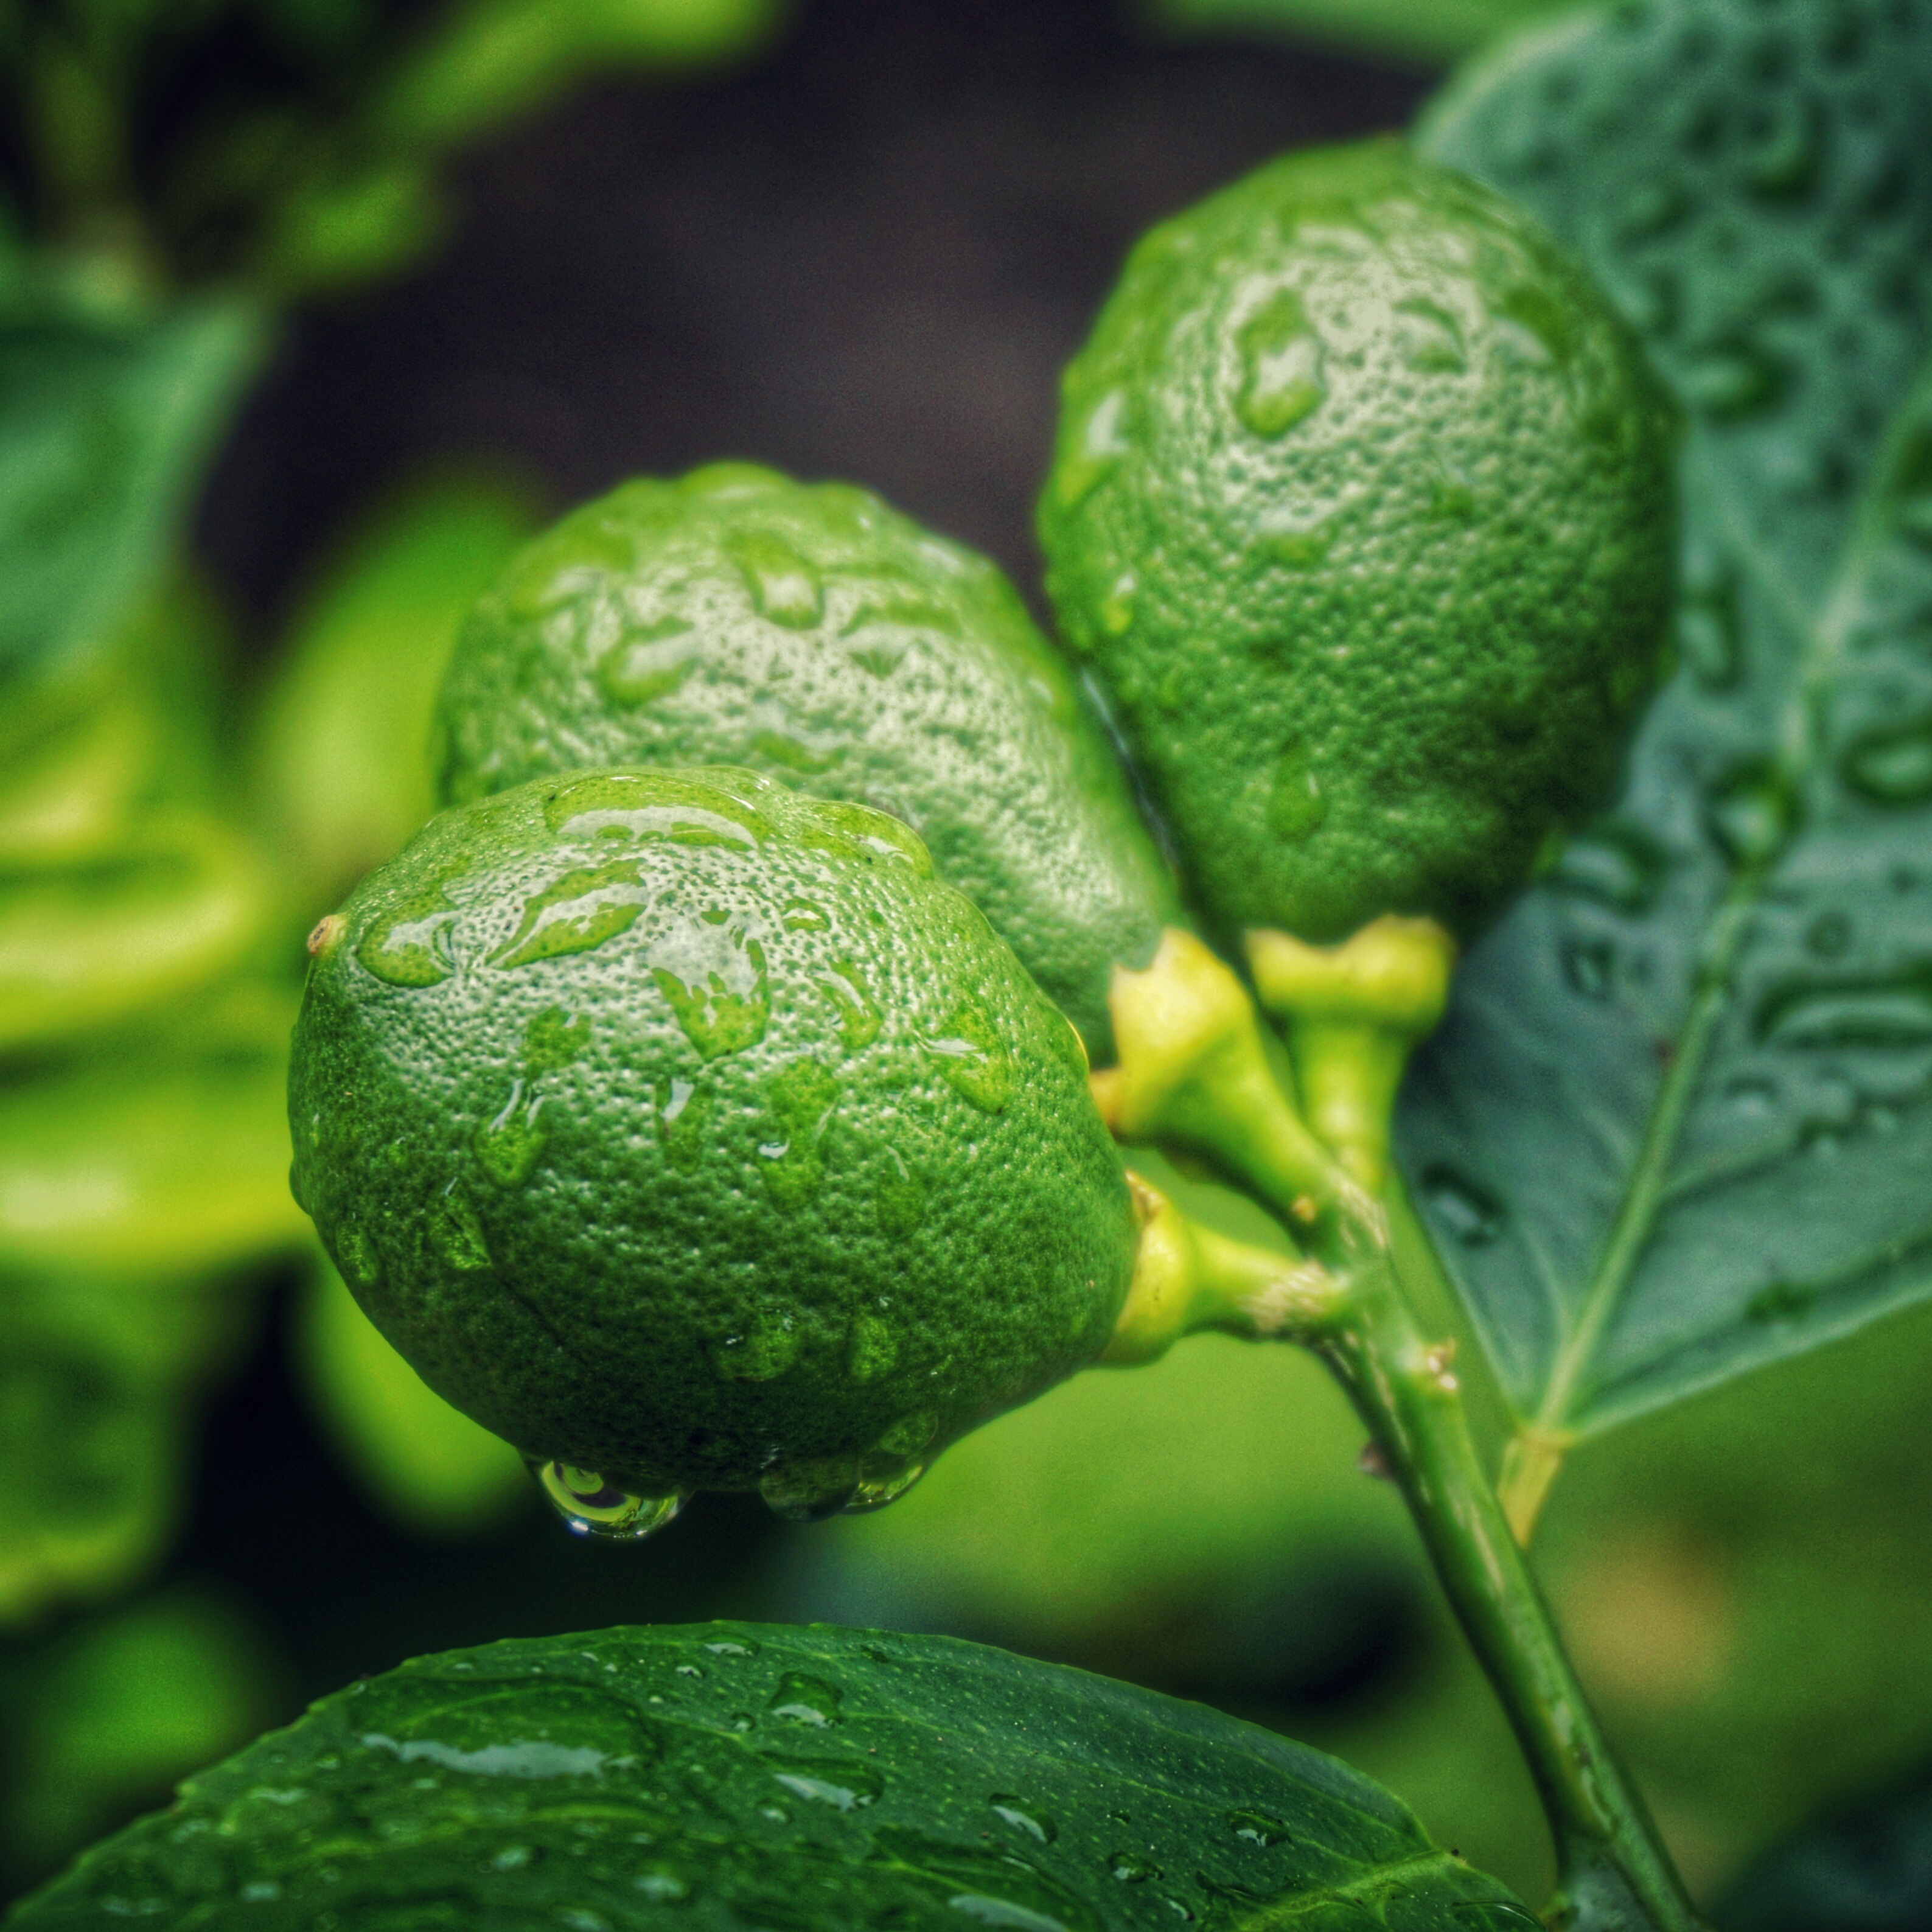
tree, water, growth, plant, fruit, rain, leaf, flower, wet, young, food, green, produce, vegetable, tropical, macro, natural, fresh, agriculture, closeup, flora, lemon, gourd, lime, close up, nutrition, plantation, drops, citron, organic, citrus, macro photography, flowering plant, unripe, land plant, key lime